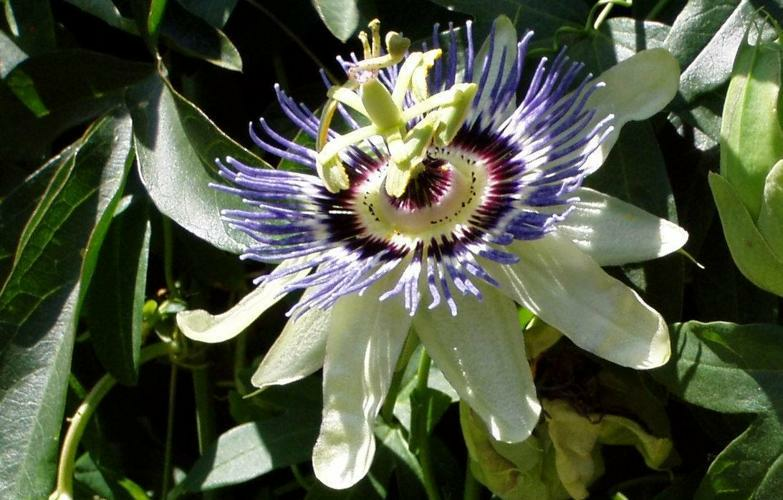
Flower: passion flower